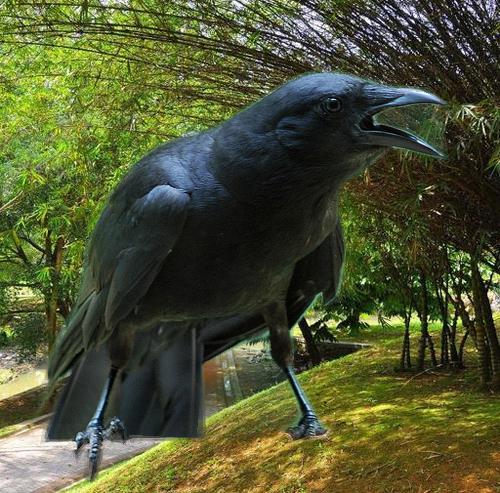
Bird species: American_Crow
Bird type: landbird
Background: land